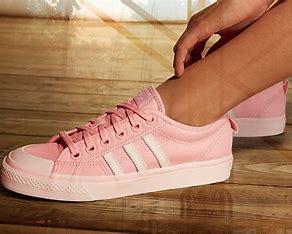
Brand: Adidas
Model: Nizza